The Vision and the Voice

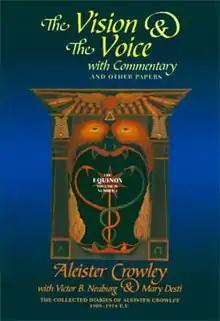
Cover of the 1999 edition of "The Vision and the Voice"

The Vision and the Voice (Liber 418) is a book by Aleister Crowley (1875–1947). It chronicles the mystical journey of the author as he explored the 30 Enochian aethyrs originally developed by John Dee and Edward Kelley in the 16th century. These visions took place at two times: in 1900 during his stay in Mexico, and later in 1909 in Algeria in the company of poet Victor Benjamin Neuburg. Of all his works, Crowley considered this book to be second in importance behind "The Book of the Law", the text that established his religious and philosophical system of Thelema in 1904. It was first published in 1911 in "The Equinox" (Volume I, Number 5) as a "Special Supplement".